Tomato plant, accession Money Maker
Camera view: bottom (45 deg); turntable rotation: 240 degrees
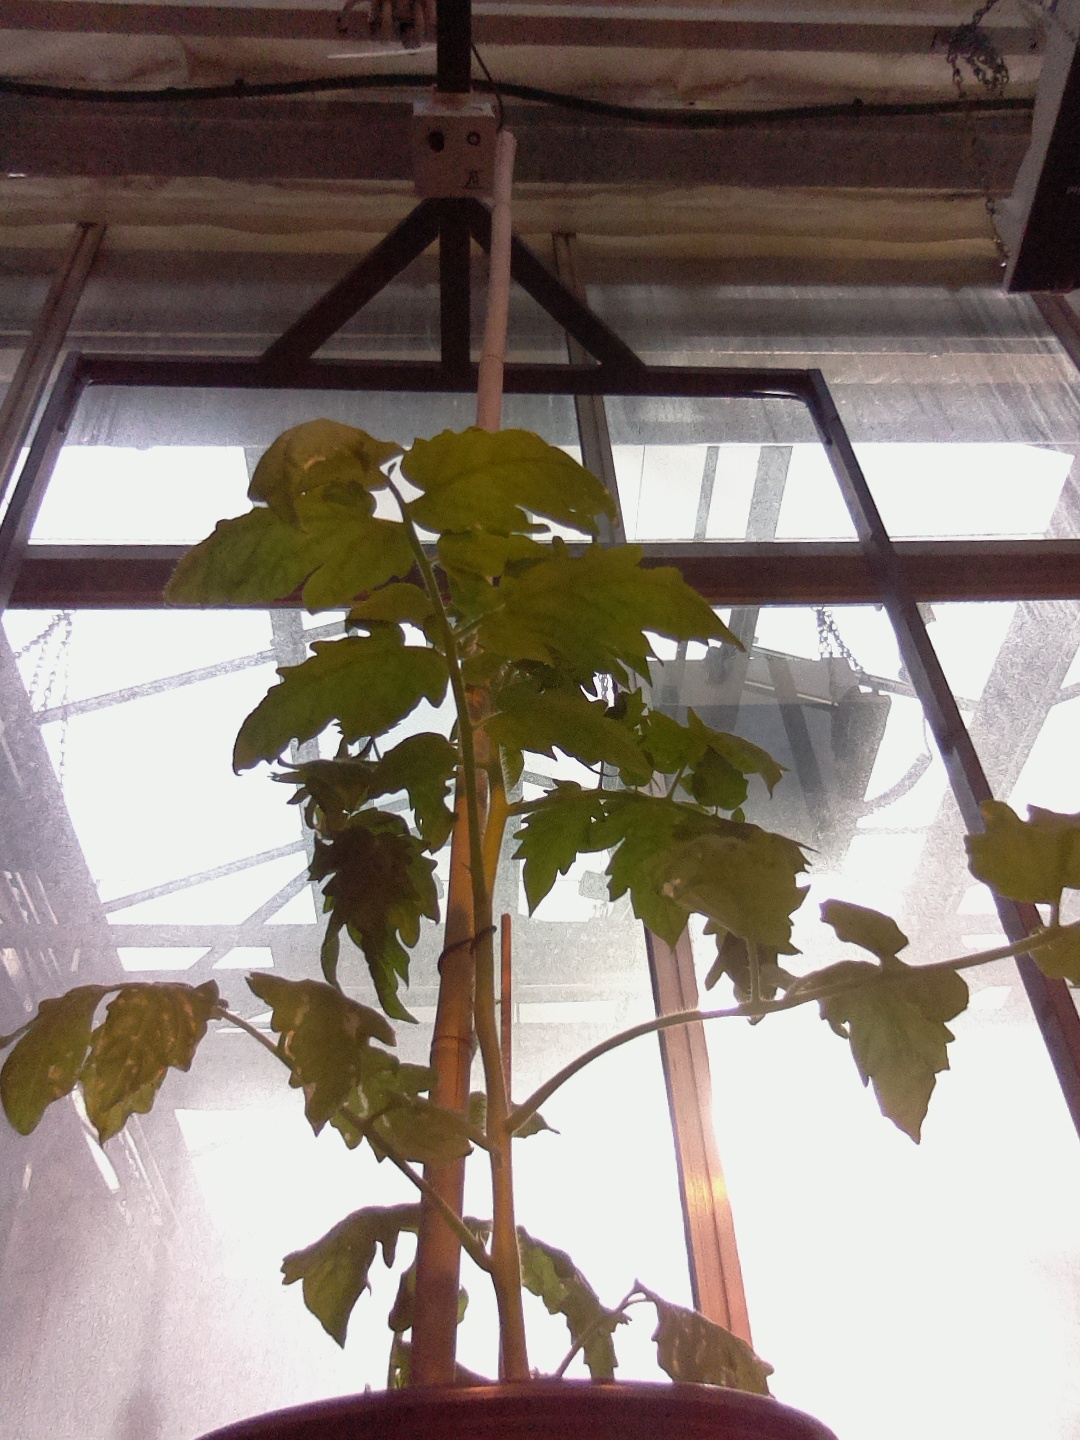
BBCH growth stage 14: 8 of true leaves visible